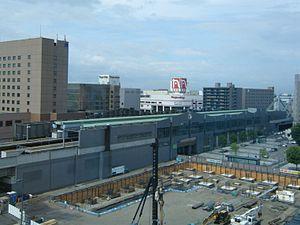
Obihiro est une ville située sur l'île d'Hokkaidō, au Japon. Elle est la capitale de la sous-préfecture de Tokachi.